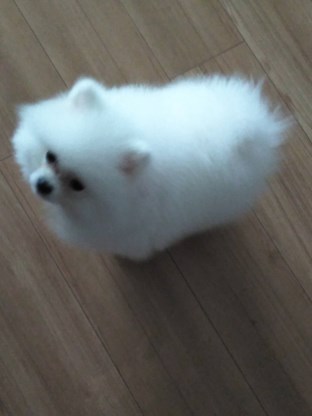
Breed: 1936-n000005-Pomeranian